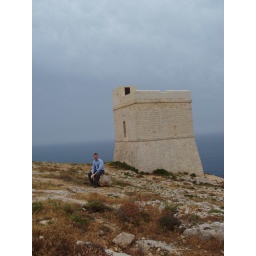
Erron in Malta sitting next to a watch tower built by the Knights of Malta